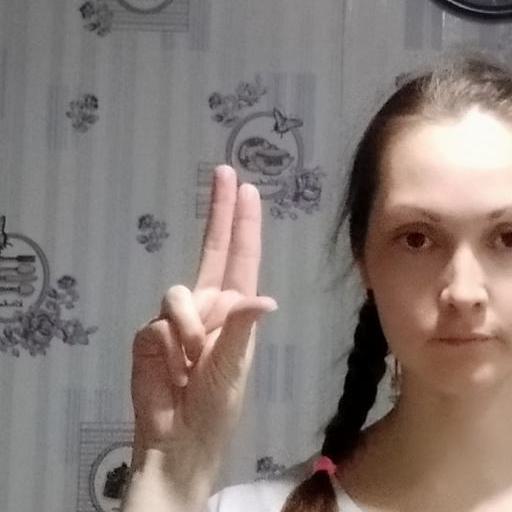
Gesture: two_up